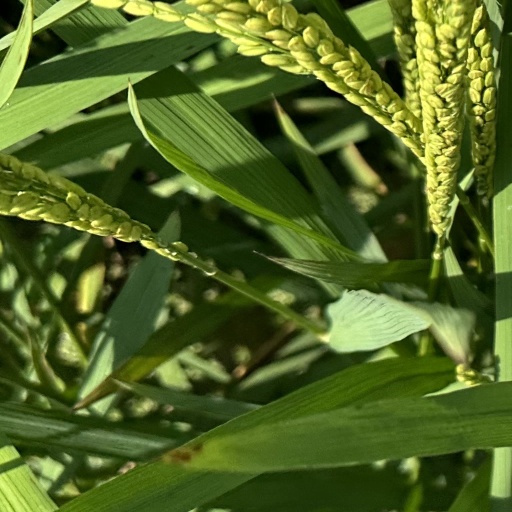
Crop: rice